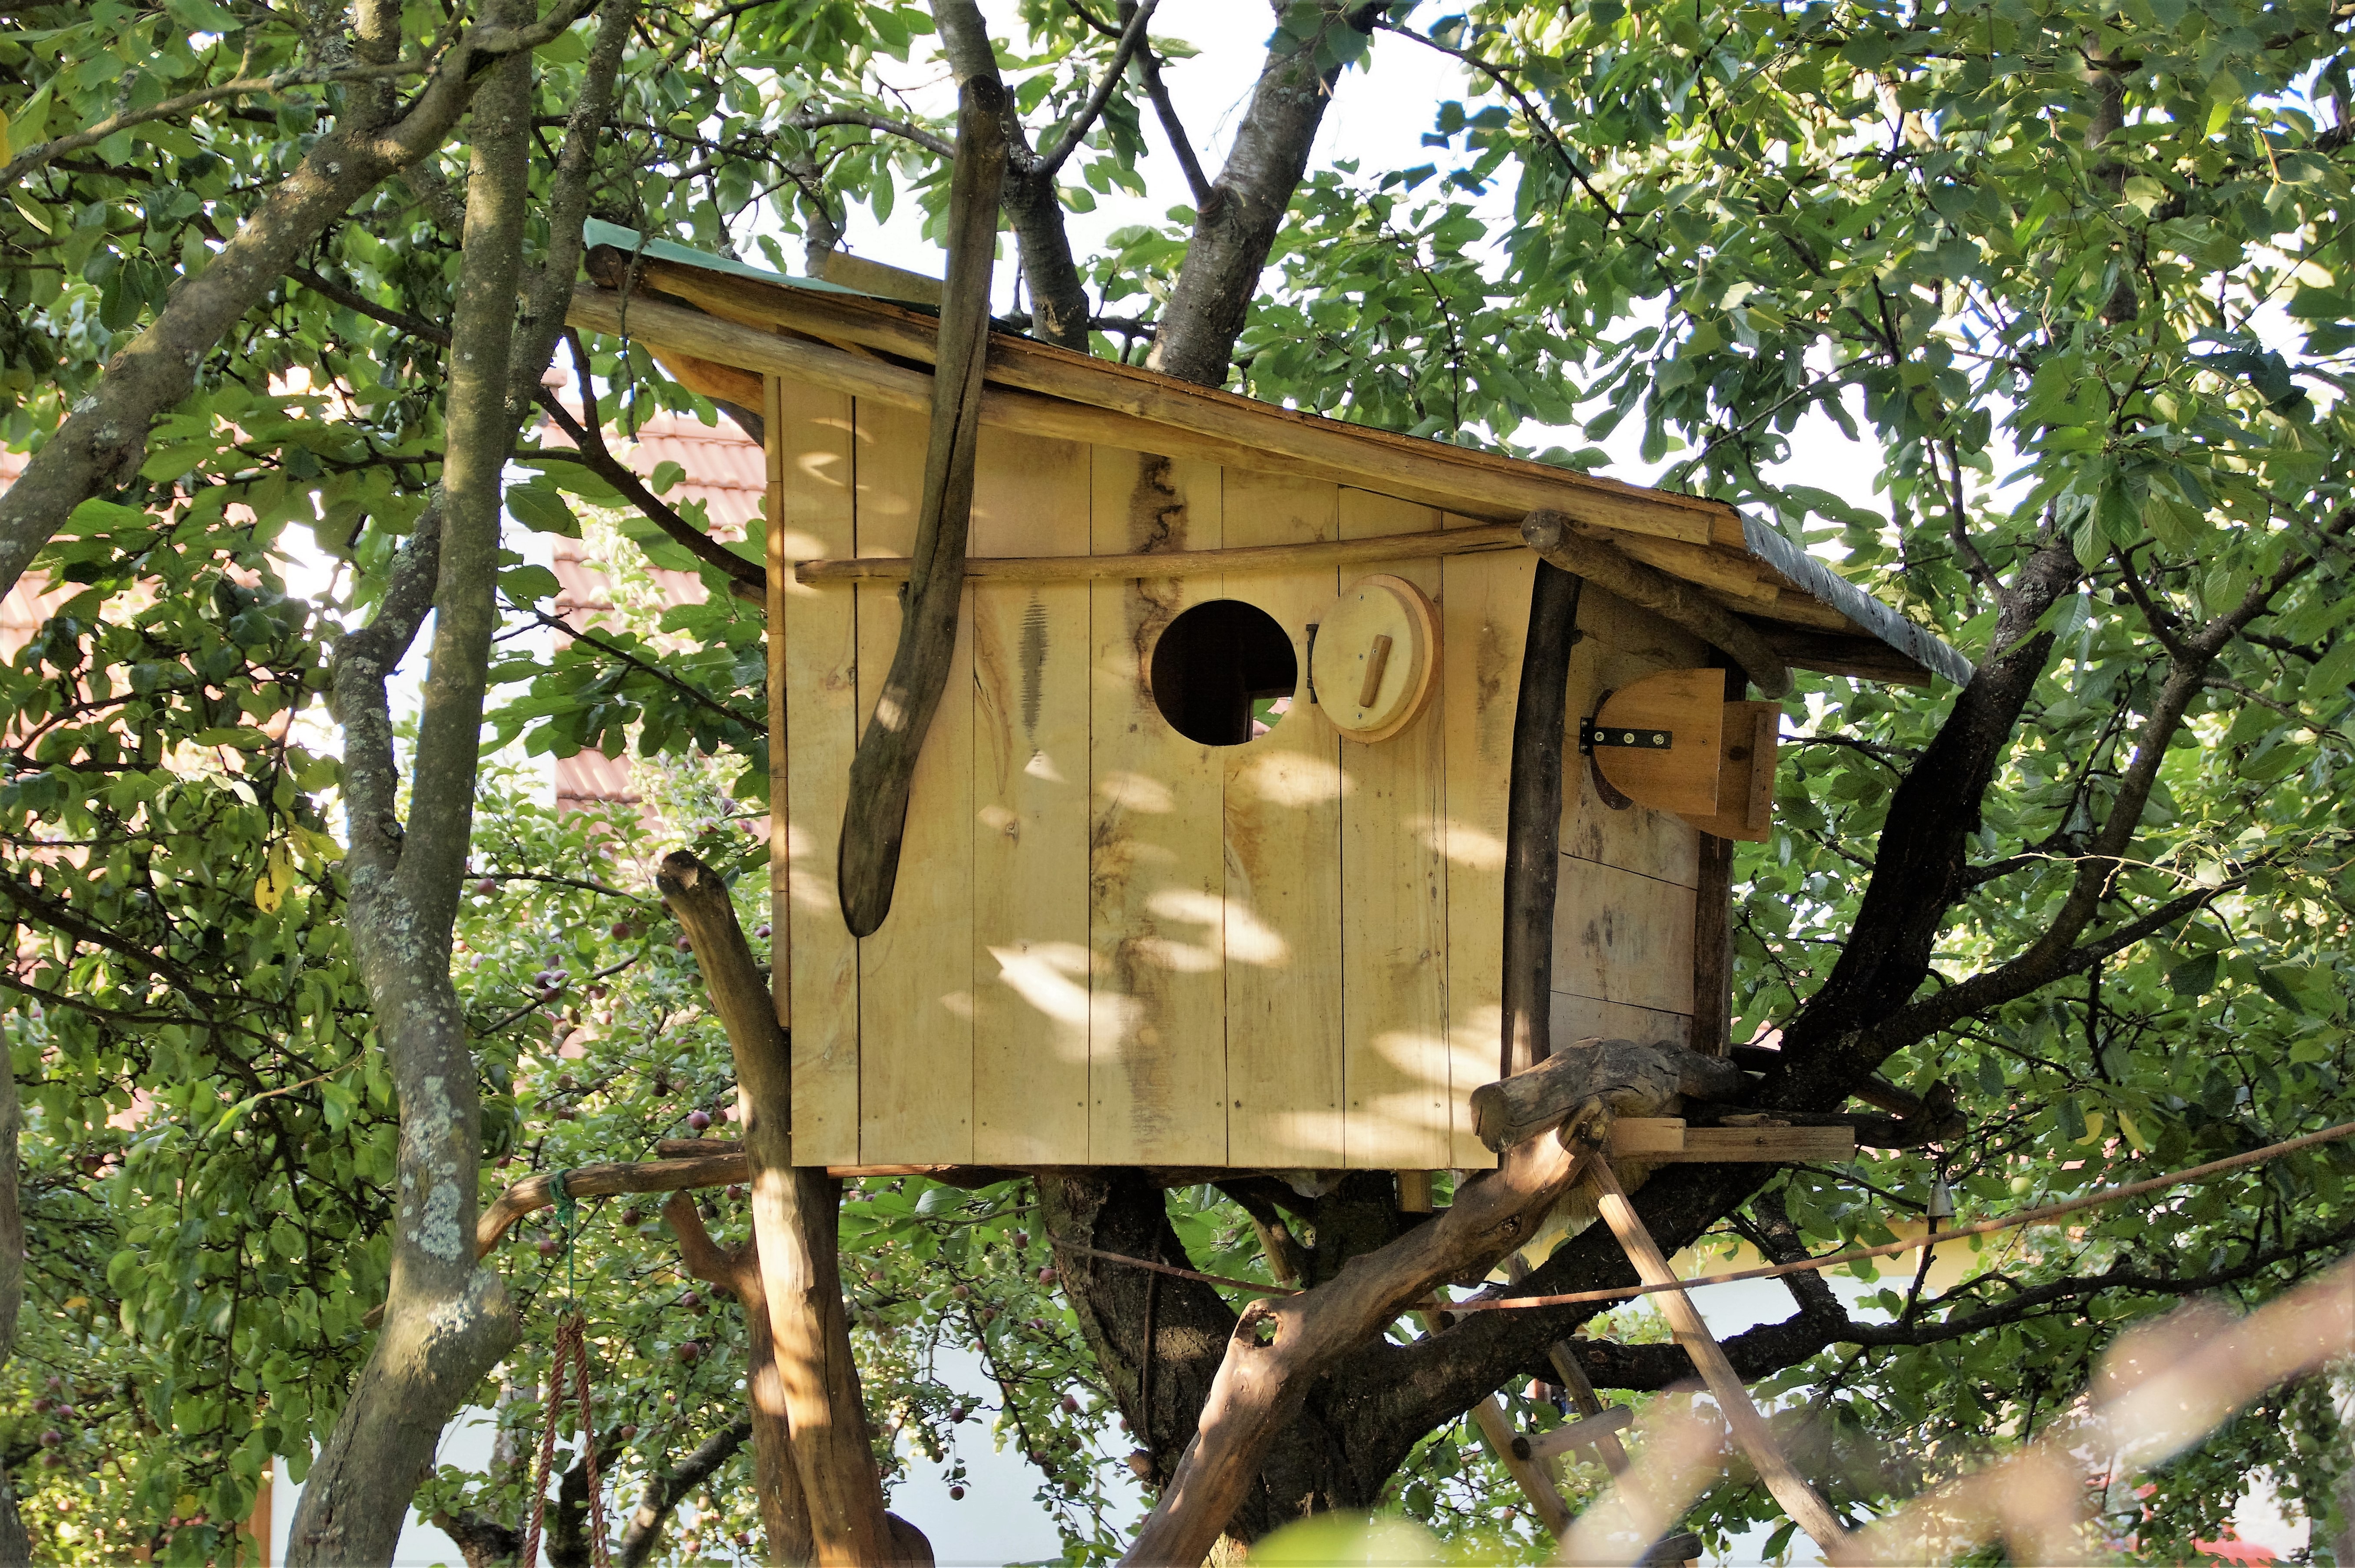
tree, house, adventure, hut, jungle, wooden, birdhouse, bouda, tree house, child's play, the house in the trees, house in the branches, on a tree, outdoor structure